Idaho Museum of Natural History

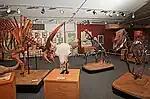
A few of the earth science exhibits on display at IMNH

The Earth Science exhibits provide insight into Idaho's geology, trackways of Idaho, and Ice-age megafauna. The Idaho Geology exhibits display a number of artifacts from minerals to fossils. The geology exhibits allow individuals to discover and learn about the geology of Idaho by providing individuals with hands-on activities. Trackways exhibits display ancient footprints left in sandstone by animals. Footprints that can be found in these exhibits vary from spiders, dinosaurs, and early mammals. The Ice-age Megafauna exhibits display the areas fossil history. These exhibits allow individuals to discover the skeletons of large prehistoric creatures such as saber tooth cats, giant bison, and the Hagerman horse.